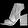
Label: Sandal